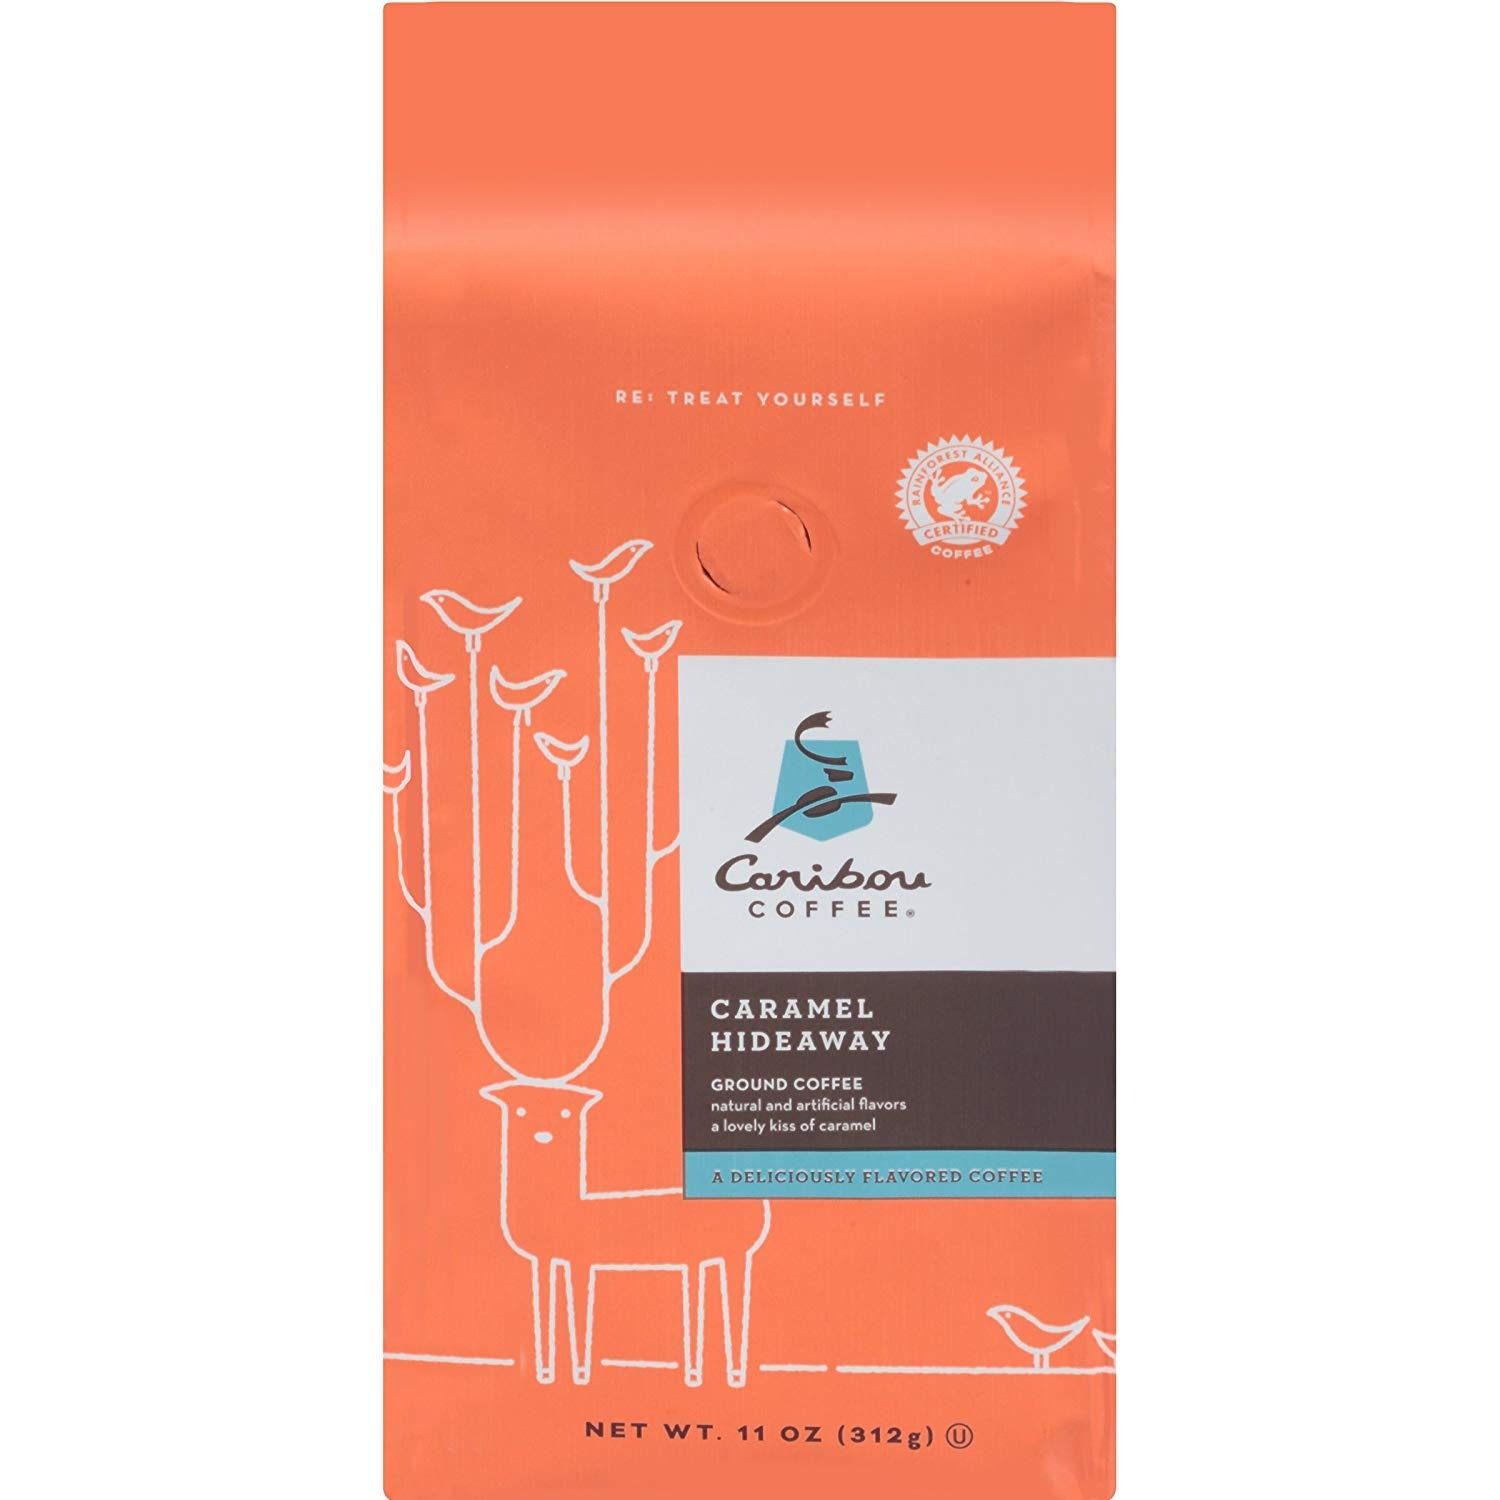
Item Name: Caribou Coffee, Flavored Caramel Hideaway, Ground Coffee, 11 oz. Bag, Smooth & Lightly Sweet Caramel Flavored Arabica Coffee, with Notes of Whipped Cream & Artisanal Caramel; Sustainable Sourcing
Bullet Point 1: BLENDS FOR ALL TASTE: Start the morning with our light breakfast blend, Daybreak, with a sweet caramel & nut finish. Take a break with flavorful Vanilla Hazelnut Dreamstate or Chocolate Wonder. Make the final mug of the day in our Caribou Blend in Decaf.
Bullet Point 2: COFFEE BREWS COMMUNITY: Drinking coffee is social: buying sustainably sourced coffee beans, brewing a pot for breakfast, dunking cookies with friends in cafes. Caribou Coffee roasts a variety of blends, from flavored coffee to classics like French Roast.
Bullet Point 3: BREW YOUR BEST: Brewing the best cup of coffee for your household starts with finding your favorite roast, blend or flavor. Whole beans or ground coffee, dark, medium or light, single origin or a blend? Try a variety & find the best brew for the morning.
Bullet Point 4: RAINFOREST ALLIANCE CERTIFIED: Caribou Coffee works hard to roast the best quality coffee, sourcing coffee beans ethically & sustainably. Every Caribou Coffee is Rainforest Alliance Certified, so each cup of coffee is a thoughtful choice. Sip responsibly.
Value: 11.0
Unit: Ounce

Price: 9.19